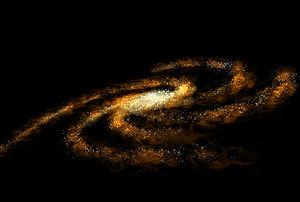
La Casa Batlló est un édifice moderniste conçu par l'architecte Antoni Gaudí, chef de file de ce mouvement, de 1904 à 1906. Elle est située dans l'Illa de la Discòrdia, au 43 Passeig de Gràcia à Barcelone.